Ernie Young

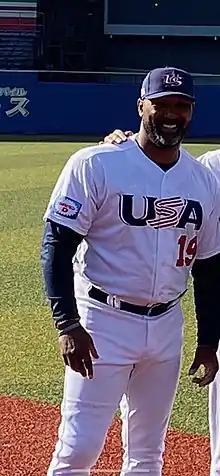
Young with the USA Baseball in 2019

Ernest Wesley Young (born July 8, 1969) is an American former professional baseball outfielder and current coach for the United States national baseball team. He played in parts of eight seasons in Major League Baseball (MLB) for five different teams, primarily the Oakland Athletics. He also played one season in Japan for the Yokohama BayStars, and was a member of the United States' gold medal-winning baseball team at the 2000 Summer Olympics. As a player, Young was listed at and ; he bats and throws right-handed. On July 19, 2013, he was inducted into the Buffalo Baseball Hall of Fame for his contributions during his time with the Buffalo Bisons.